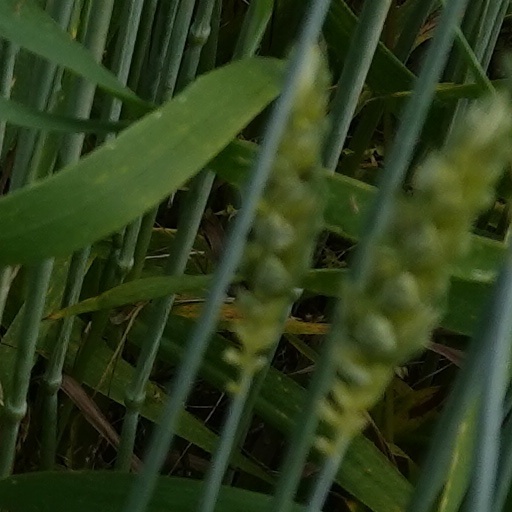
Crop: wheat